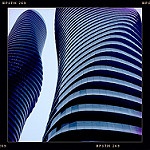
Scene: Outdoor